Far: Lone Sails

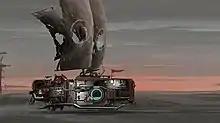
Screenshot from "FAR: Lone Sails" showing the cross-sectional view of the player's vehicle

In "FAR", the player controls the driver of a large vehicle as they search through a post-apocalypse setting. The game is played from a side-scrolling perspective, with the vehicle interior seen as a cross-section. To control the vehicle the player must move around inside it, operating stations and pressing buttons to perform various functions that keep the vehicle moving, such as engaging the engine or filling the boiler with fuel sources found over the course of the player's journey. The various parts of the vehicle can take damage, requiring the player to stop and extinguish fires and repair damaged systems. They are also required to solve puzzles in the world to allow the vehicle to pass and collect upgrades for it. The game has no enemies, though the player-character can die due to environmental hazards, and will restart at the last checkpoint.